Koila Nailatikau

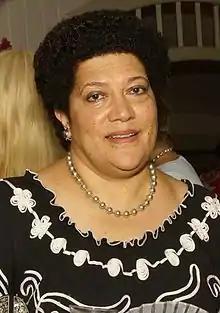
Nailatikau in 2014

Adi Arieta Koila Josephine Mara Nailatikau is a member and daughter of one of Fiji’s Chiefly Families the Paramount Rulers of the Lauan Islands The Vuanirewa Clan and a Fijian lawyer, who has served as a diplomat and politician. She was also First Lady of Fiji from 2009 until 2015, as the wife of Ratu Epeli Nailatikau, the President of Fiji.